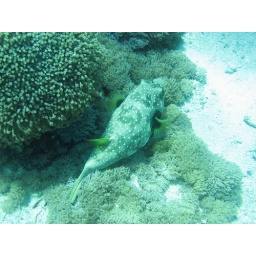
Puffer sleeping in bed of polyps